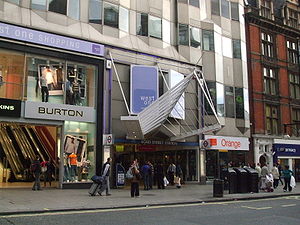
Central line / Stationer / Åbne stationer
Bond Street
Central line er en London Underground-bane, der løber gennem det centrale London, fra Ealing og Ruislip i vest til Epping, Essex i nordøst. Banen er farvet rød på netværkskortet og betjener 49 stationer på 74 km. Den er den længste Underground-bane. Den er også den ene af kun to baner i Underground-netværket, der krydser Greater Londons grænse. Den anden er Metropolitan line. Som en af Londons dybtliggende tube-jernbaner er togene mindre end dem på de britiske fjernbaner.